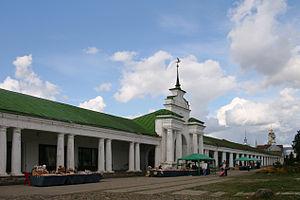
Les Galeries commerciales de Souzdal est un bâtiment commercial situé au centre de la ville de Souzdal à côté de l'église de la Résurrection qui se présente sous la forme d'une longue galerie d'arcades successives soutenues par des doubles colonnes.